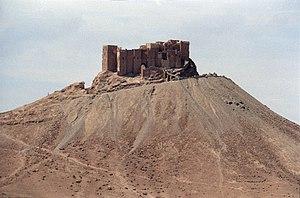
Le château de Qalat ibn Maan ou château de Palmyre est un château situé près de Palmyre, dans le gouvernorat de Homs, en Syrie.